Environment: real
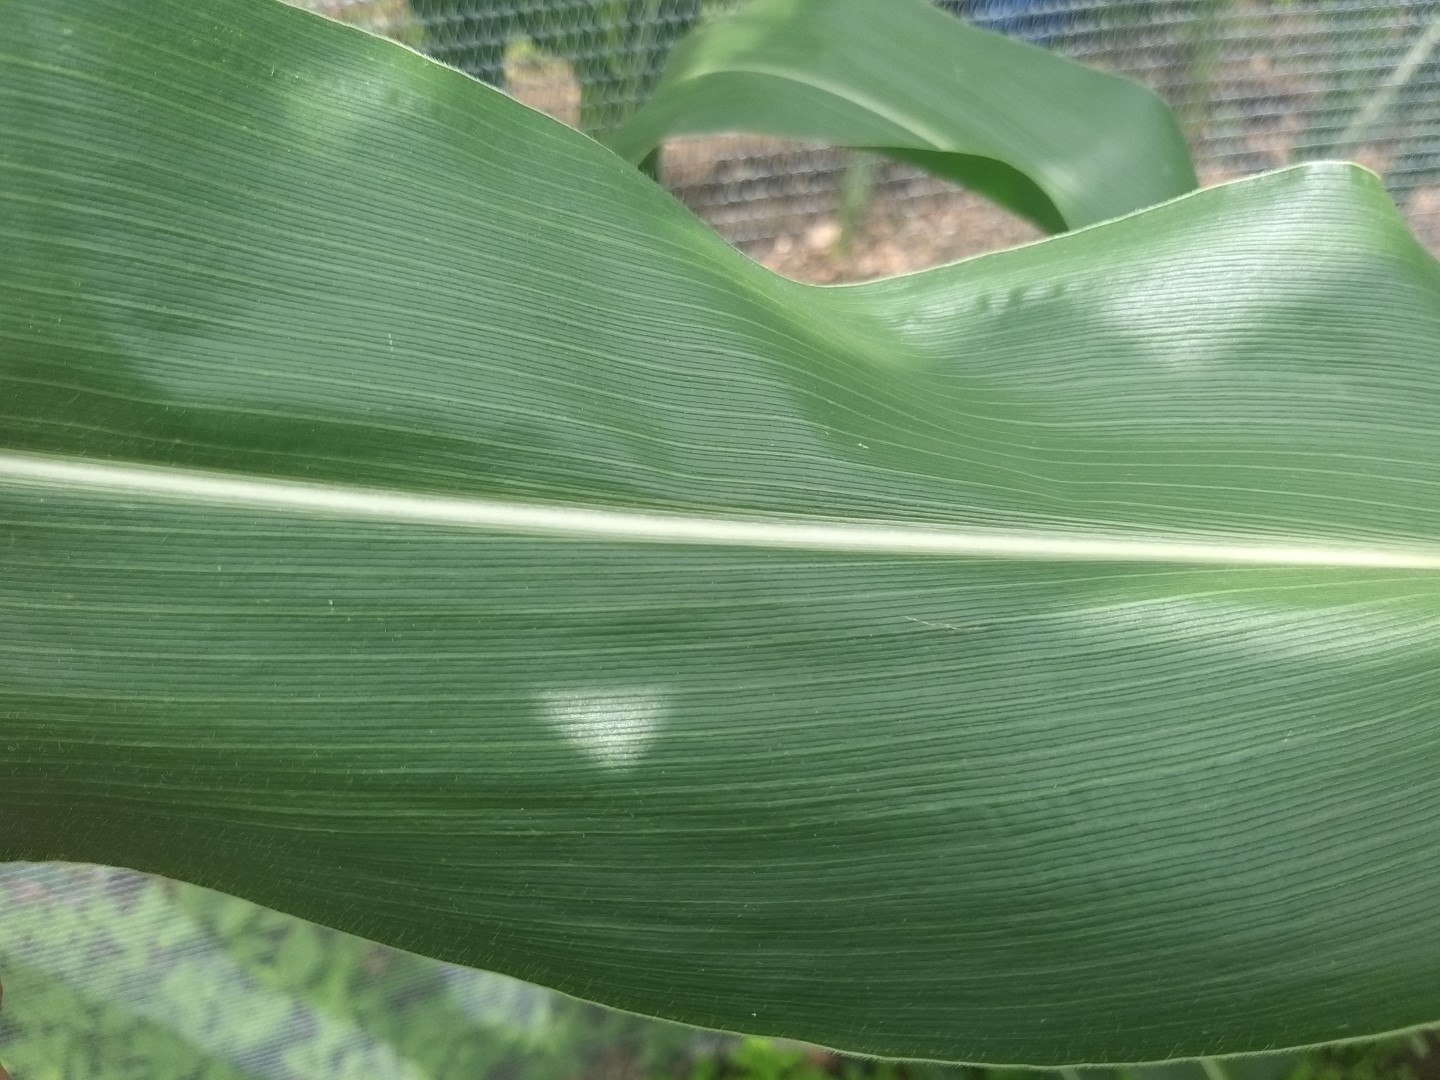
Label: healthy